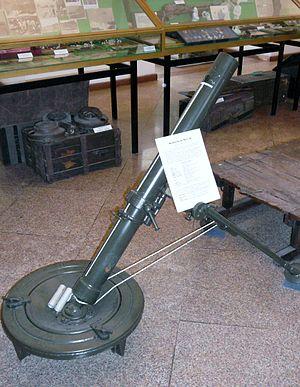
Le mortier Modèle 1935 de 81,4 mm fut réglementaire dans l'Armée de terre italienne durant la Seconde Guerre mondiale.